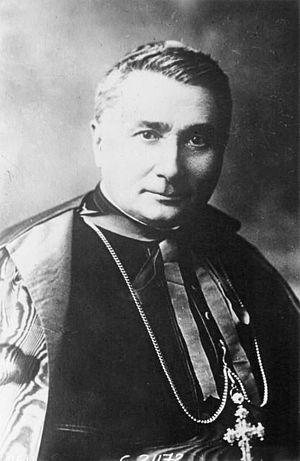
Gaetano Bisleti est un cardinal italien de l'Église catholique du début du XXᵉ siècle, créé par le pape Pie X.